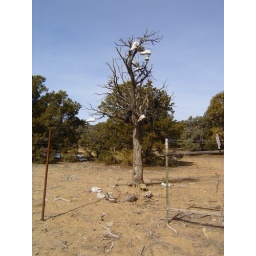
the shoe tree in Utah